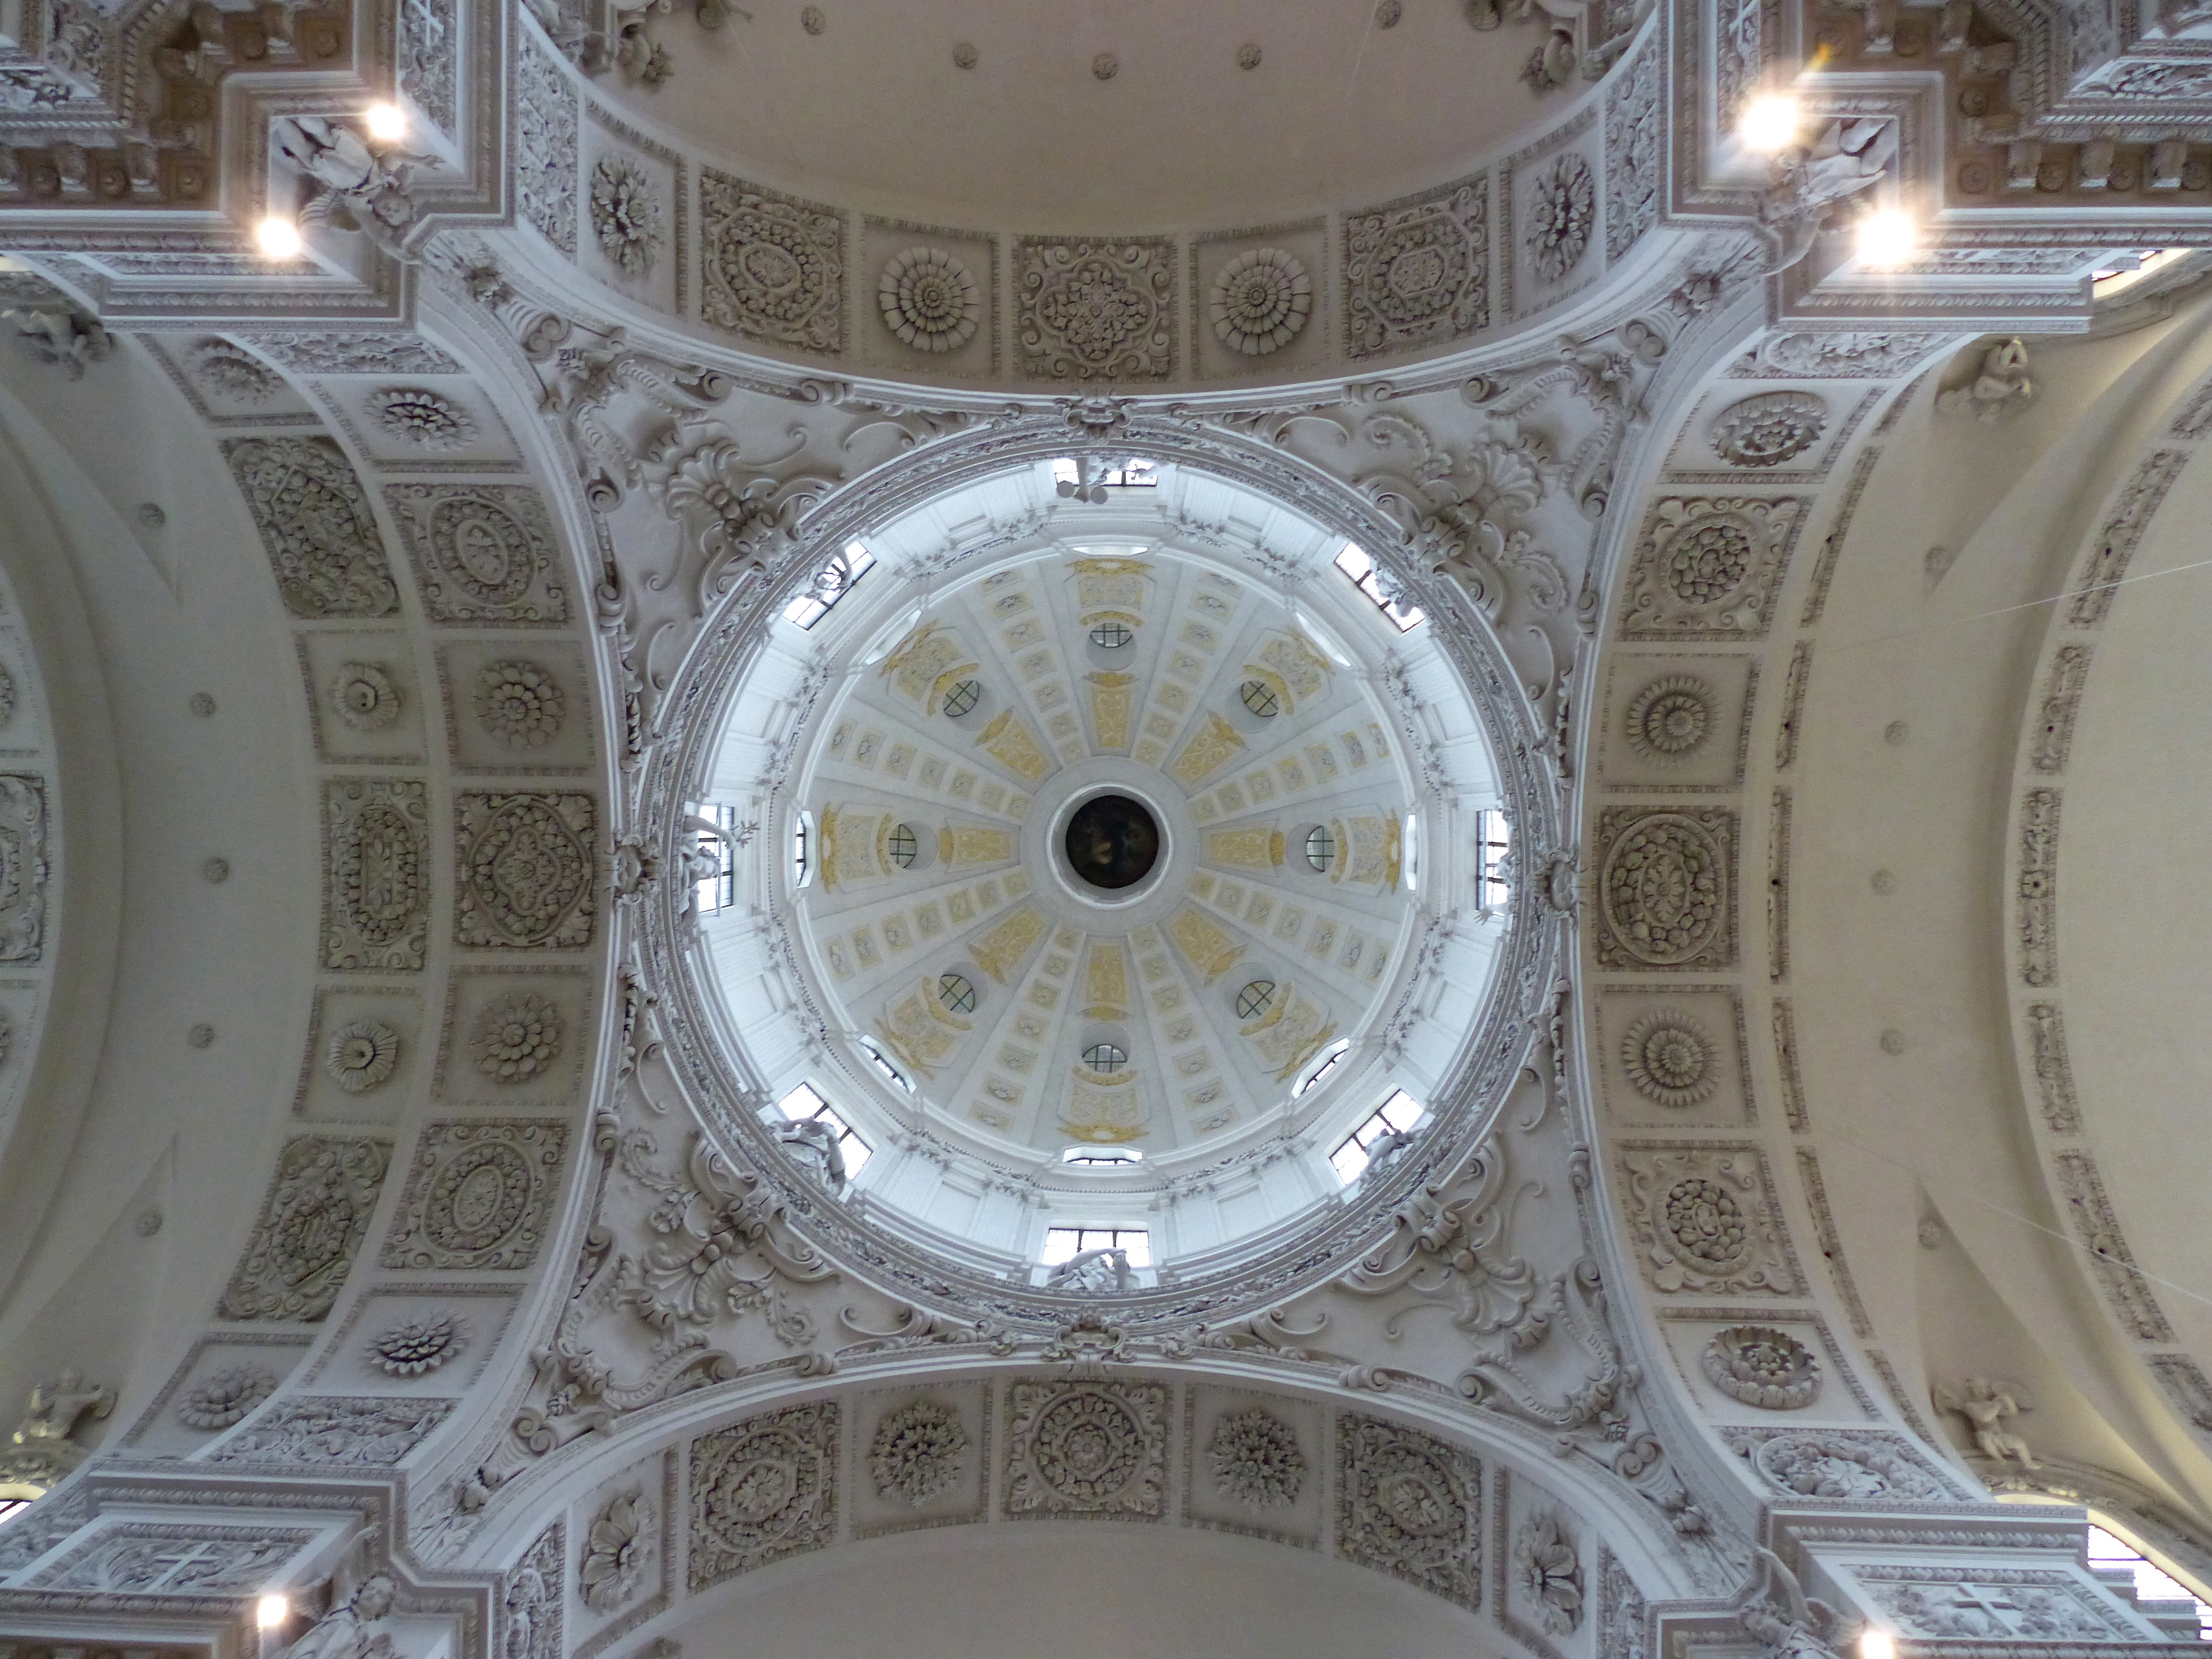
building, travel, europe, ceiling, church, cathedral, place of worship, symmetry, germany, st, bavaria, basilica, dome, jesuit, munich, baroque, stucco, michaels, counterreformation, mecca